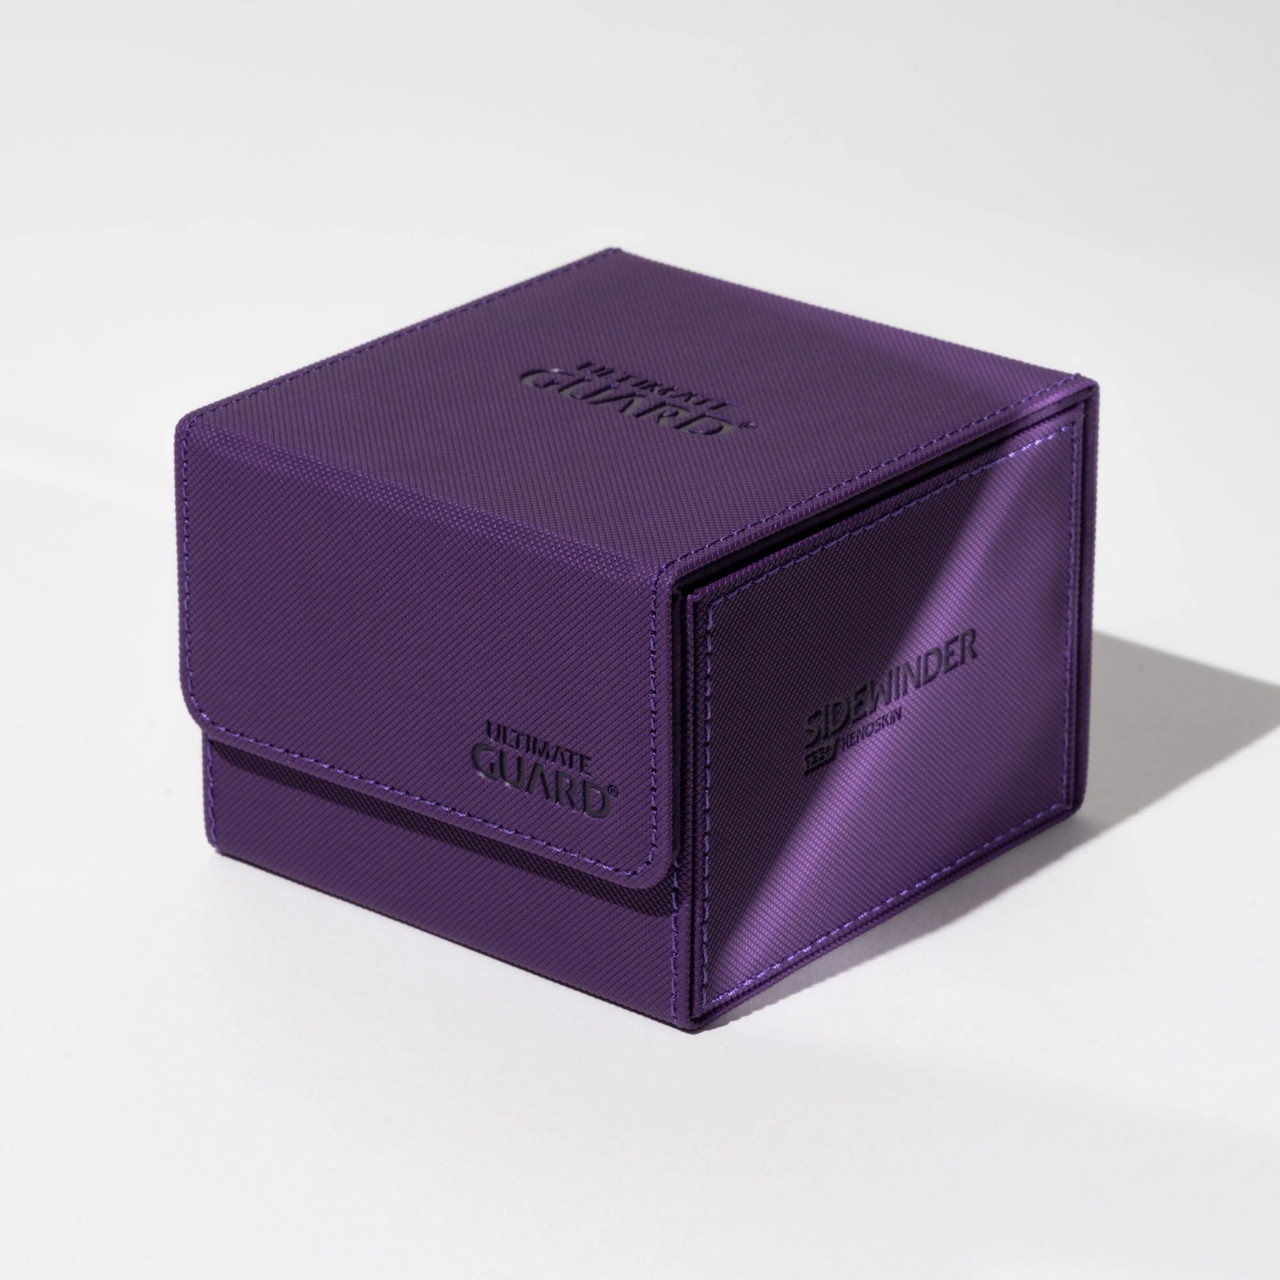
Ultimate Guard - Sidewinder 133+ Xenoskin Purple
Ultimate Guard - Sidewinder 133+ Xenoskin Purple
Brand: Untouchables
Category: Sporting Goods > Outdoor Recreation > Outdoor Games > Deck Shuffleboard > Deck Shuffleboard Cues